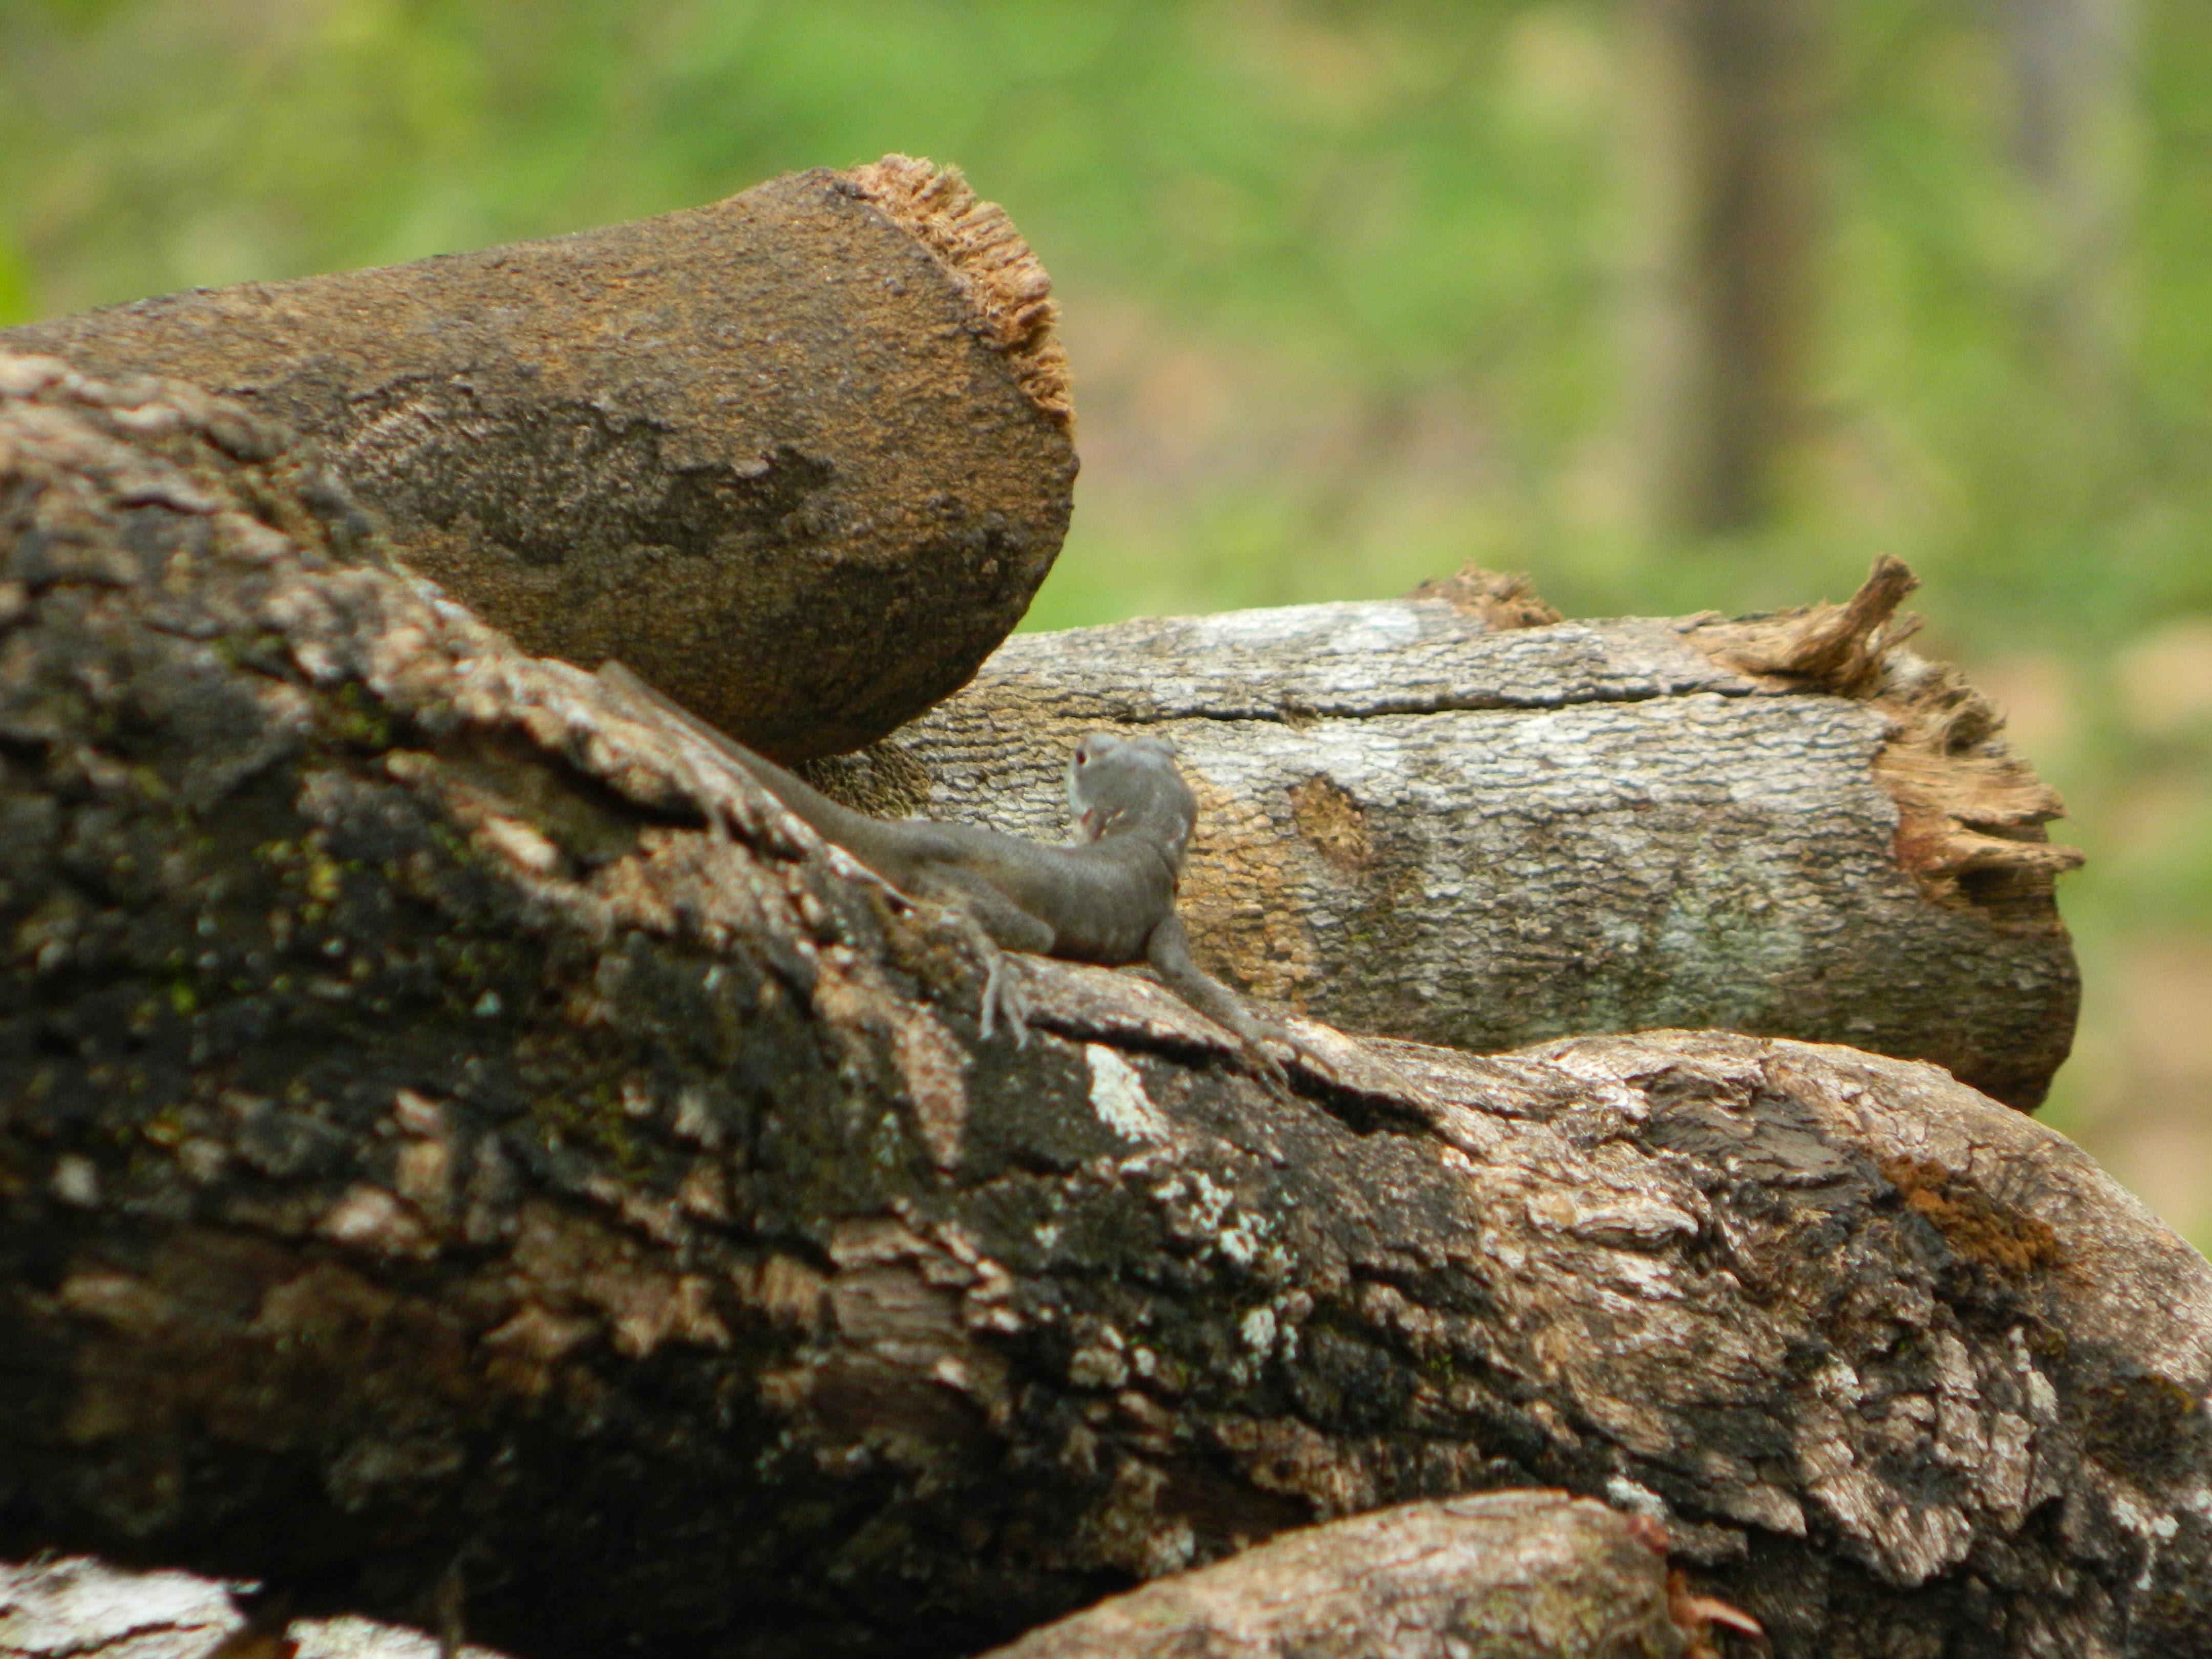
firewood, rock, wood, trunk, tree, grass